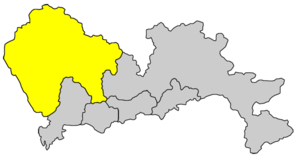
Le district de Bao'an est l'une des huit subdivisions administratives de la ville de Shenzhen dans la province du Guangdong en Chine. Depuis 2005, le nouveau district de Guangming, qui faisait partie du district, est administré de manière indépendante.